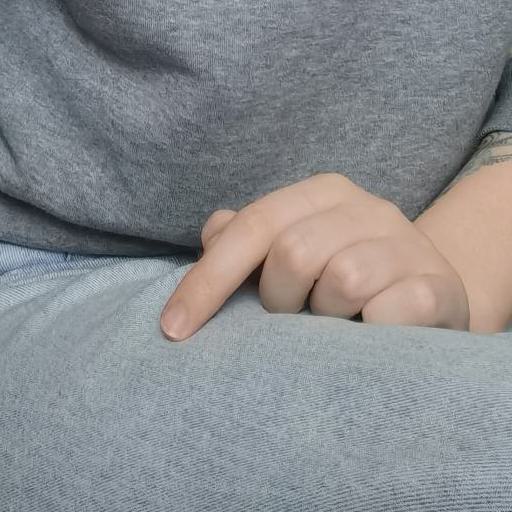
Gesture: no_gesture